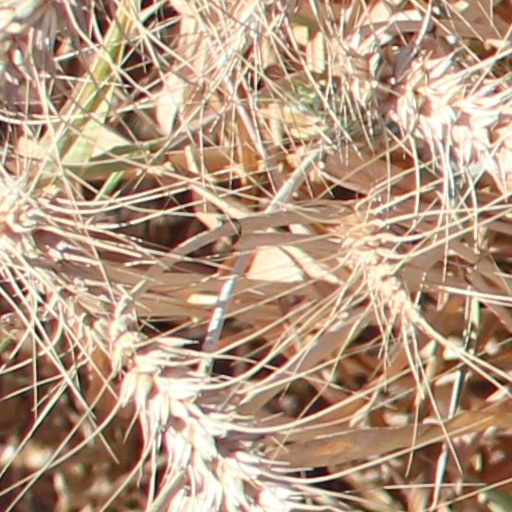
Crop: wheat